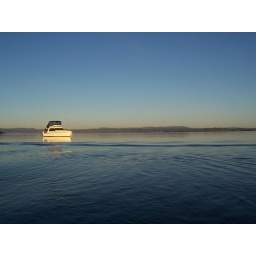
A big boat in the water at 1770